Political corruption

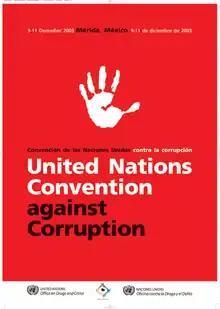
United Nations Convention against Corruption

Corruption in Sub-Saharan Africa consists primarily of extracting economic rent and moving the resulting financial capital overseas instead of investing at home. Authors Leonce Ndikumana and James K. Boyce estimate that from 1970 to 2008, capital flight from 33 sub-Saharan countries totalled $700 billion. A corrupt dictatorship typically results in many years of general hardship and suffering for the vast majority of citizens as civil society and the rule of law disintegrate. In addition, corrupt dictators routinely ignore economic and social problems in their quest to amass ever more wealth and power. The classic case of a corrupt, exploitive dictator often given is the regime of Marshal Mobutu Sese Seko, who ruled the Democratic Republic of the Congo (which he renamed Zaire) from 1965 to 1997. It is said that usage of the term kleptocracy gained popularity largely in response to a need to accurately describe Mobutu's regime. Another classic case is Nigeria, especially under the rule of General Sani Abacha who was "de facto" president of Nigeria from 1993 until his death in 1998. He is reputed to have stolen some US$3 billion–4 billion. He and his relatives are often mentioned in Nigerian 419 letter scams claiming to offer vast fortunes for "help" in laundering his stolen "fortunes", which in reality turn out not to exist. More than $400 billion was stolen from the treasury by Nigeria's leaders between 1960 and 1999.